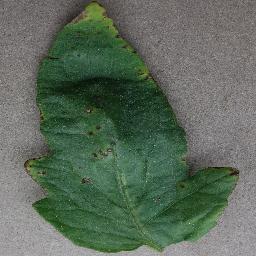
Label: Tomato___Bacterial_spot